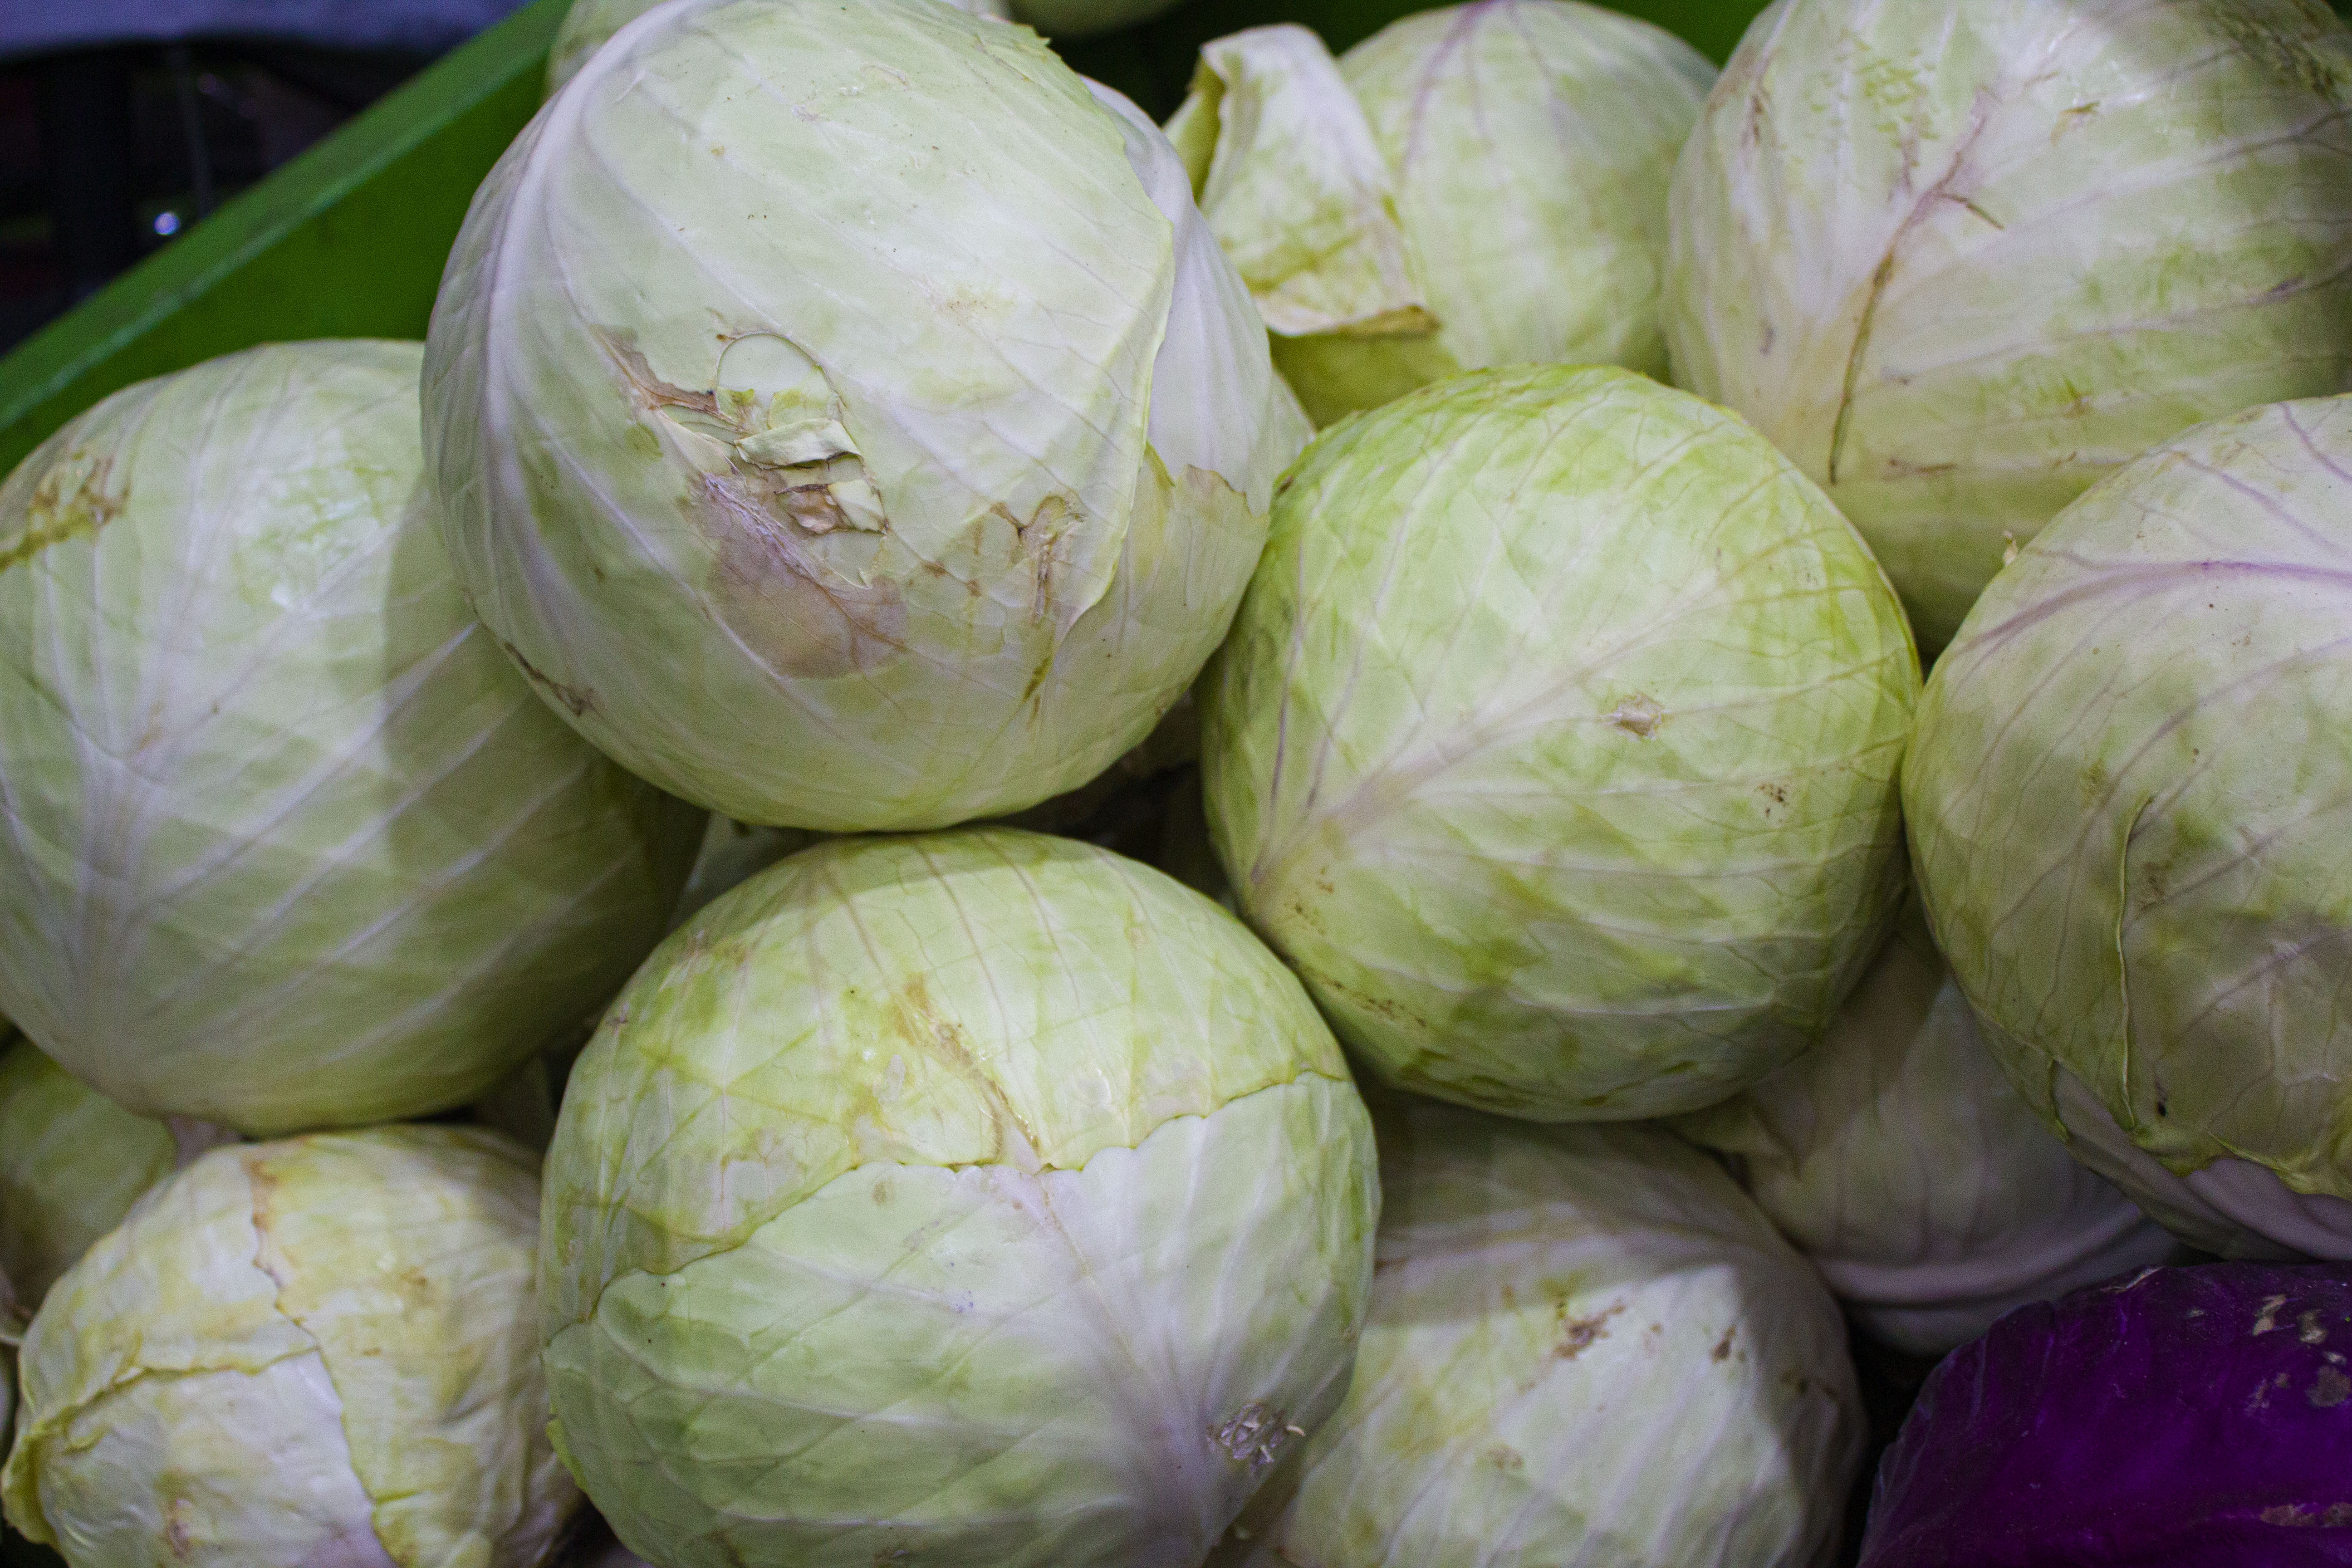
fruit, vegetables, food, vegetable, cabbage, wild cabbage, local food, plant, sauerkraut, produce, cruciferous vegetables, side dish, brassica, flower, leaf vegetable